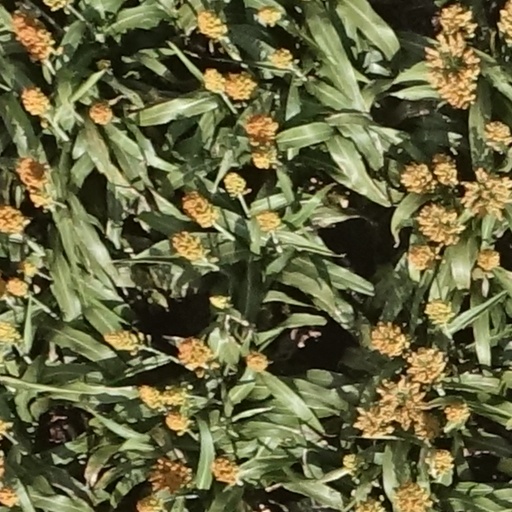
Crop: sorghum